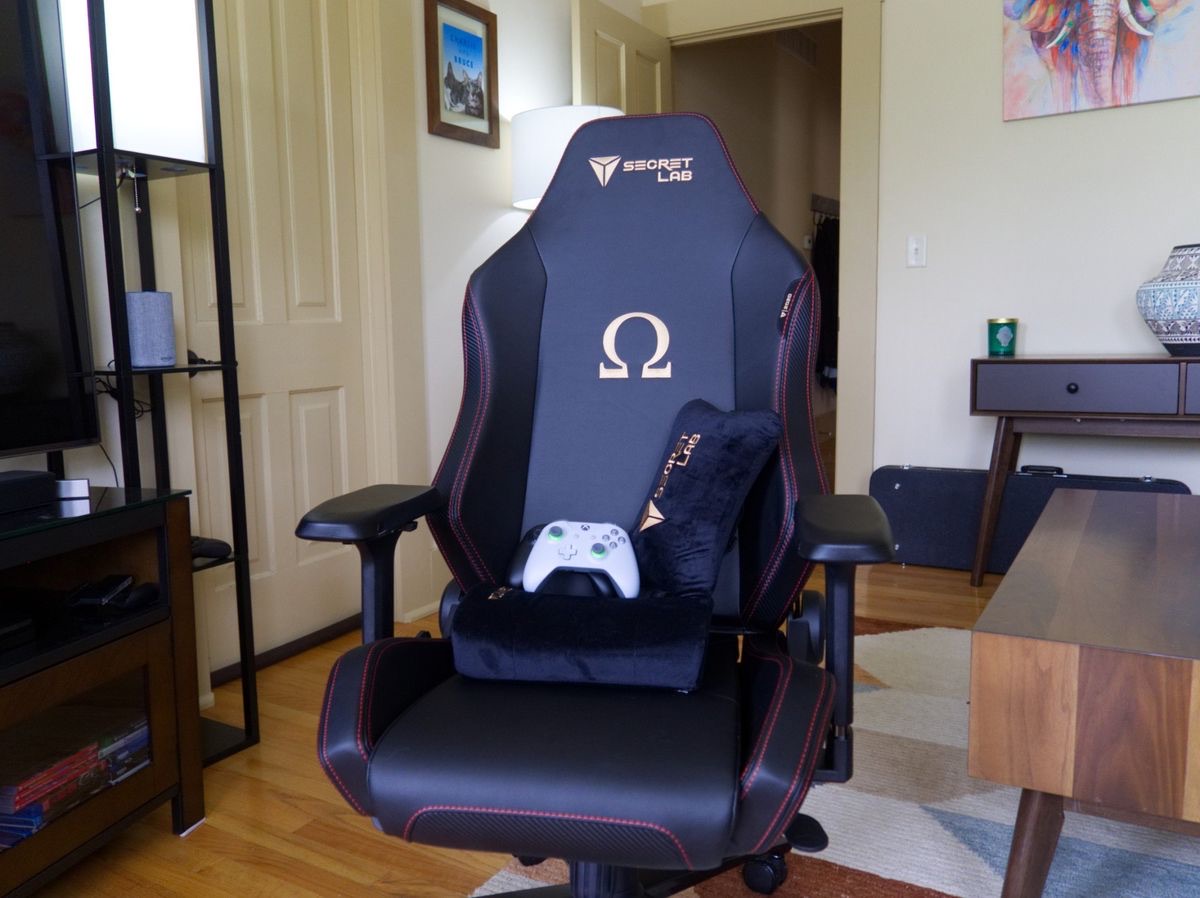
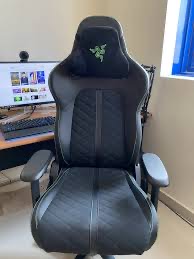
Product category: items_chair
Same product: no